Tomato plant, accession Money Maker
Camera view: horizontal (90 deg, fisheye); turntable rotation: 330 degrees
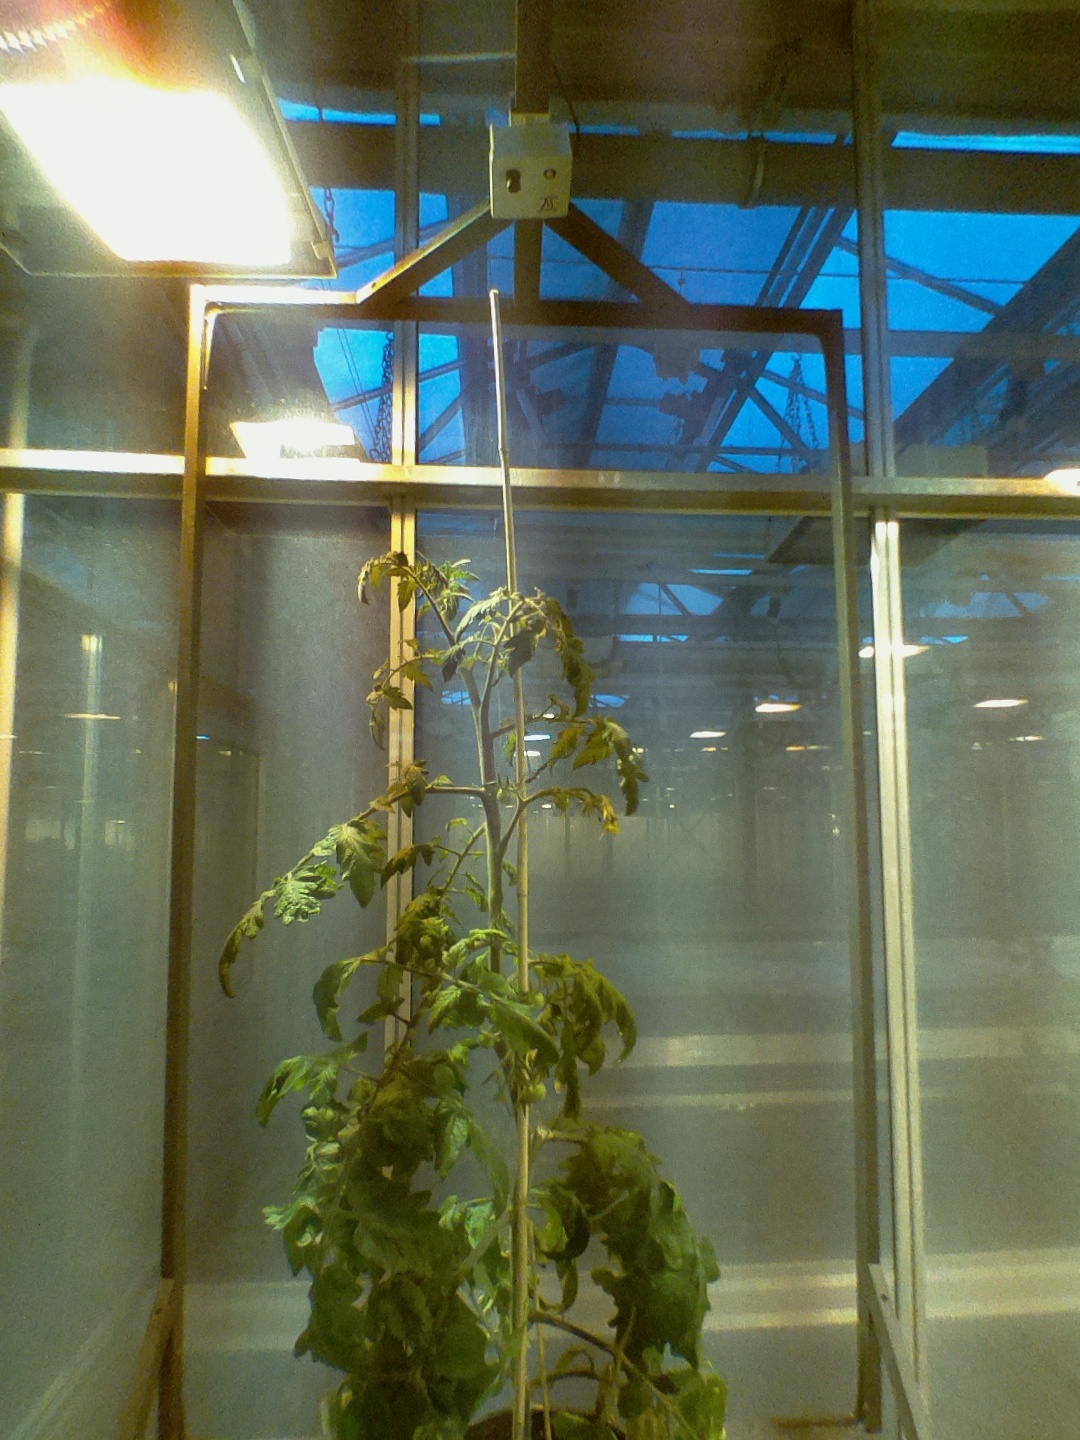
BBCH growth stage 71: 10%-20% of final fruit size